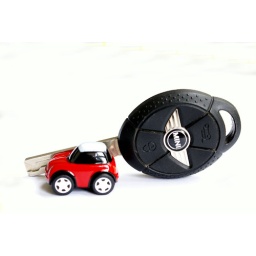
Experimenting in high key!gee, my key is looking a bit grubby.....And my real mini has white mirrors and stripes :)